Château de Châteaubriant

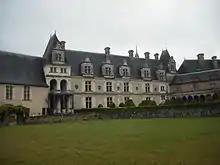
The Jean de Laval wing, which served as a court of justice between 1855 and 2009

In 1839, the council considered pulling down the keep to use its stones to build a school and a bridge. This project met strong opposition and the château was included on the first list of "monuments historiques" in 1840.